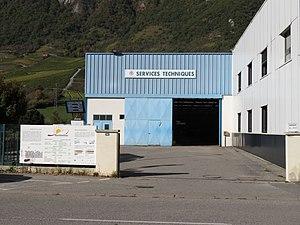
Les services techniques dans l’Avenue de la Gare (Montmélian, France) le 11 octobre 2017.
Mont-Bus est un réseau de transport en commun desservant la commune de Montmélian à l’aide d’une ligne servant de navette dans toute la ville et un service de transport à la demande permettant de se rendre à Chambéry et Challes-les-Eaux.